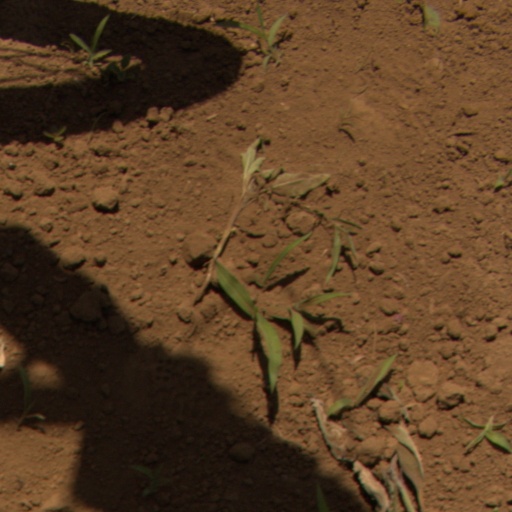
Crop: Jerusalem artichoke